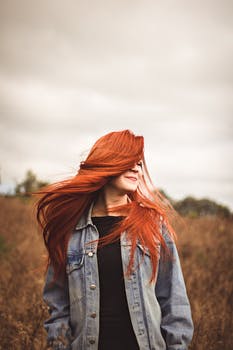
Label: No Watermark